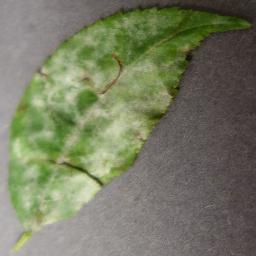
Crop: cherry
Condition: (including_sour)_powdery_mildew